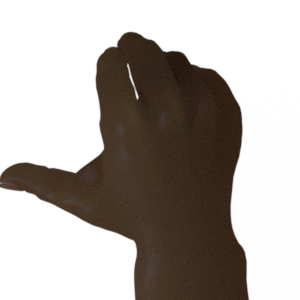
Label: rock